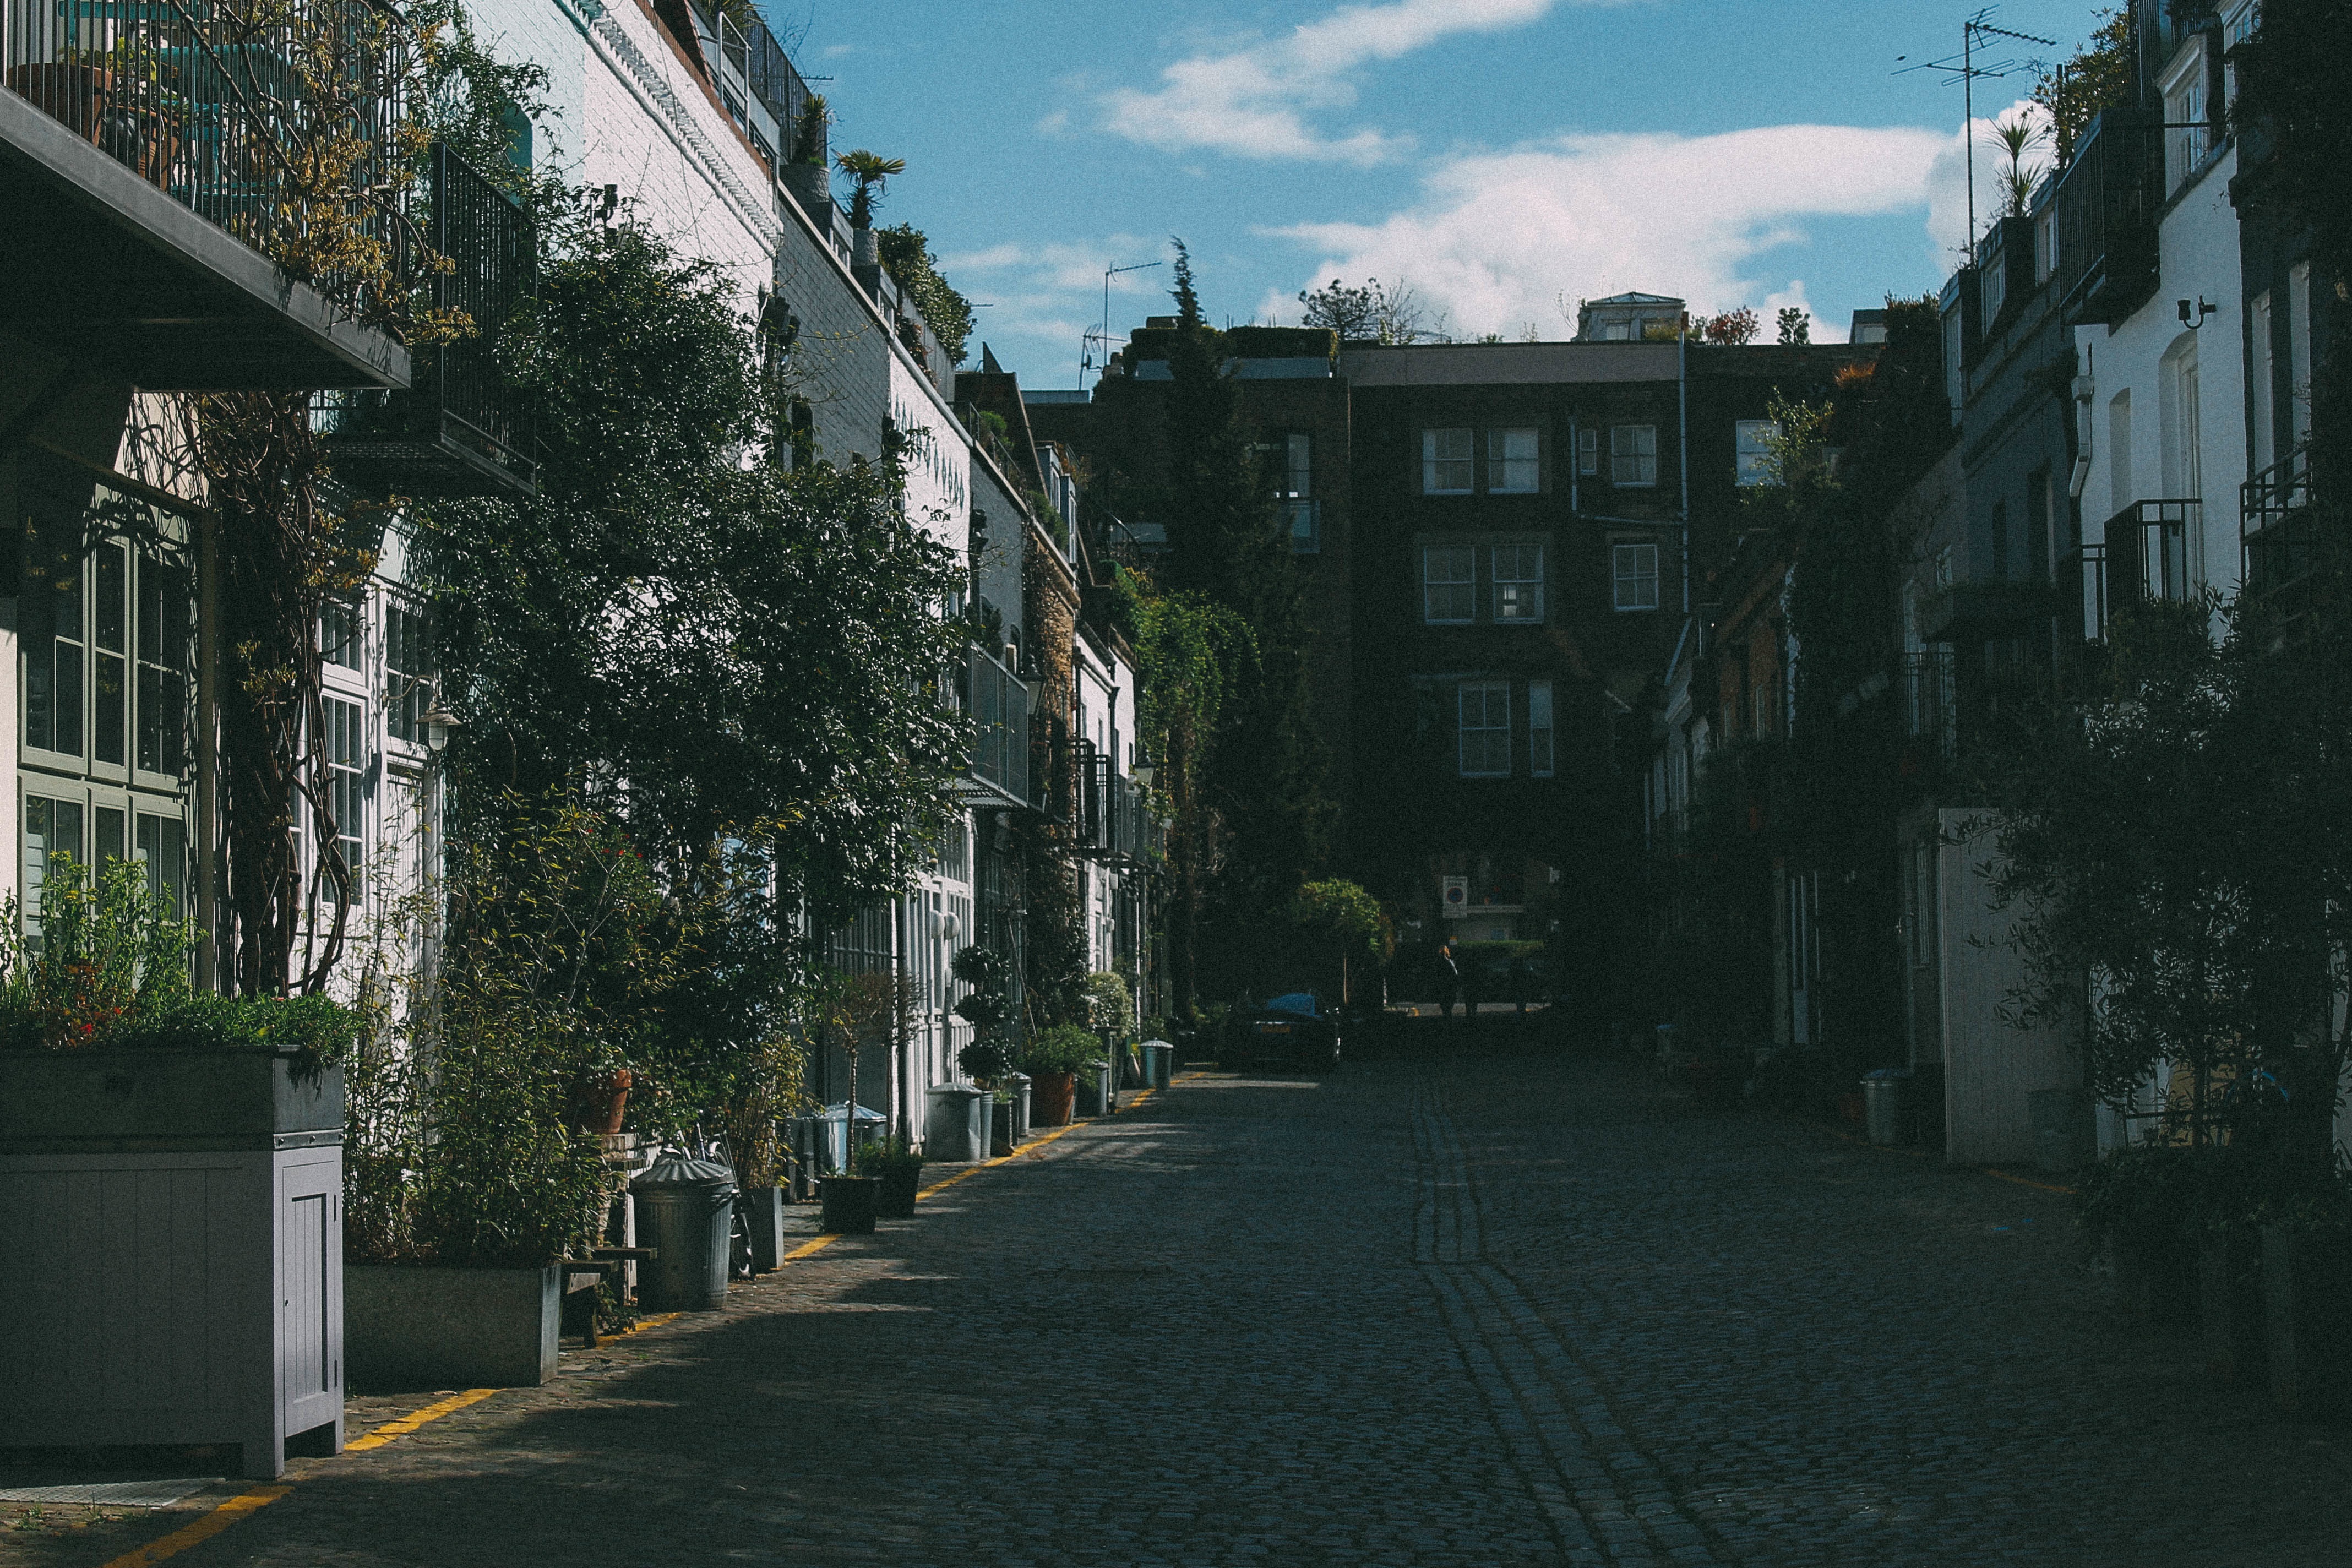
tree, road, street, house, town, alley, city, cityscape, downtown, suburb, lane, waterway, infrastructure, neighbourhood, urban area, residential area, human settlement, woody plant